Horace Maynard

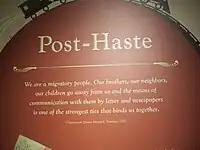
Maynard's quotation on the importance of mail delivery at the National Postal Museum in Washington, D.C.

Maynard attended the National Union Convention in 1866 and was elected to the 39th Congress as an Unconditional Unionist the same year following the readmission of Tennessee into the Union. He then served in the 40th, 41st, 42nd and 43rd Congresses as a Republican. During the 43rd Congress he acted as chairman of the U.S. House Committee on Banking and Currency. In 1868, while serving in Congress, Maynard was appointed to the Tennessee Supreme Court by Governor Brownlow to fill the vacancy created by the resignation of Samuel Milligan. Maynard held both offices simultaneously, but his right to do so was challenged in "Calloway v. Strum", 48 Tennessee (1 Heiskell), 764. The court in that case held that Maynard's judicial acts were valid based on the presumption that his acceptance of the Supreme Court appointment constituted a resignation of his congressional office, and that it was up to Congress to address his continued occupation of that office. Maynard's name was on the ballot to be nominated for Vice President in the 1872 National Union Republican Convention held in Philadelphia on June 5 and 6. Maynard lost and only received 26 total votes. All 24 from Tennessee, and 1 each from Alabama and Mississippi.